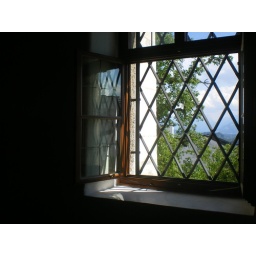
a pretty window in the castle in salzburg